Ma Jianzhong

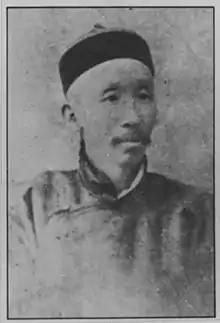
Ma Jianzhong

Ma Jianzhong (1845 – 1900), courtesy name Meishu, also known as Ma Kié-Tchong in French, was a Chinese official and scholar in the late Qing dynasty.